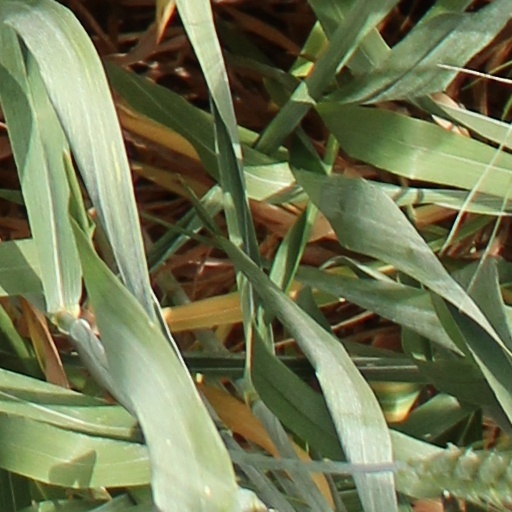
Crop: wheat